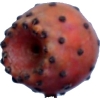
Label: cactus_fruit_red